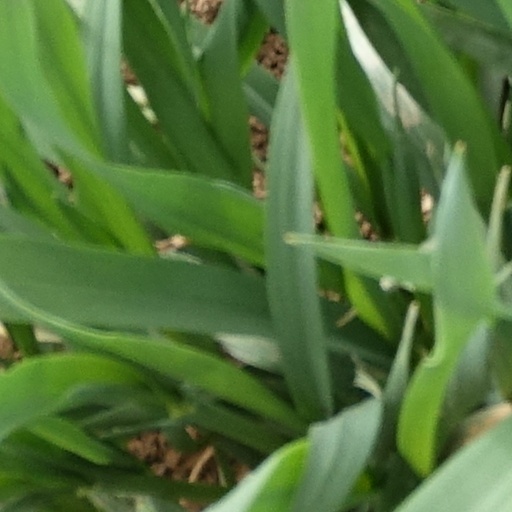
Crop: wheat